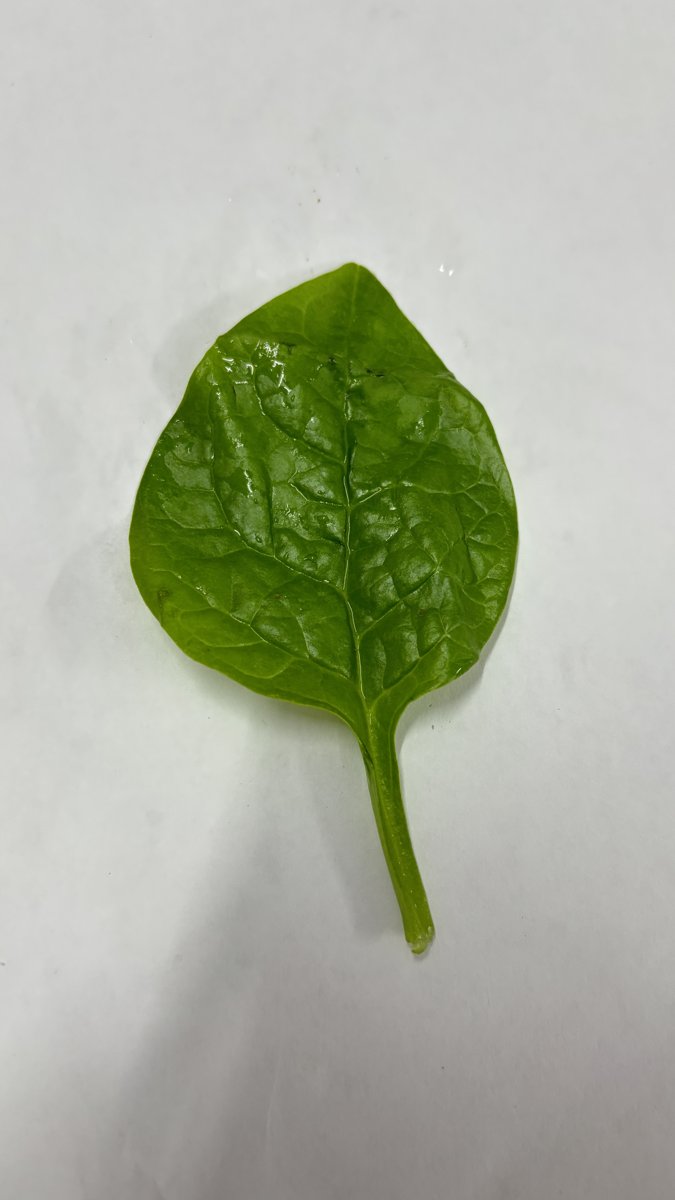
Label: Healthy-Leaf